List of birds of Afghanistan

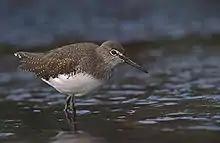

Order: CharadriiformesFamily: Rostratulidae